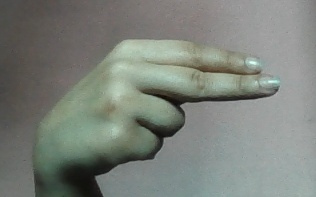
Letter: ain